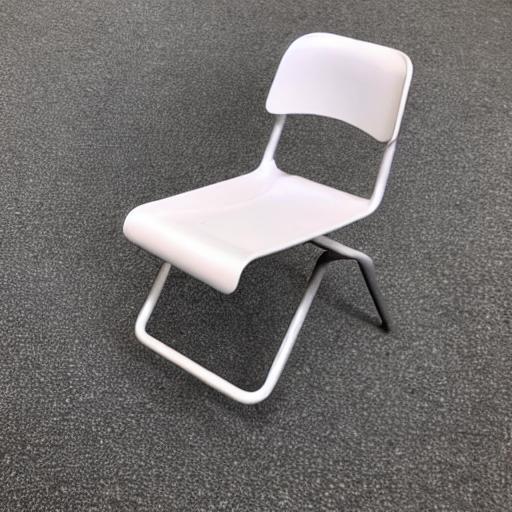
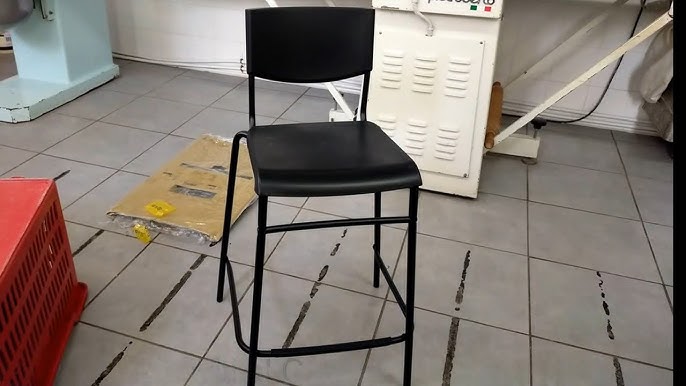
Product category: stool
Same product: no